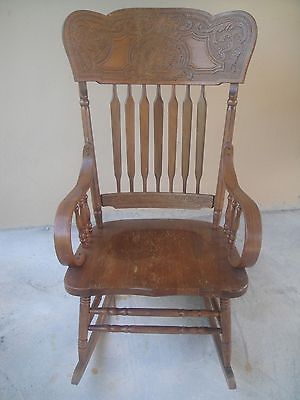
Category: chair